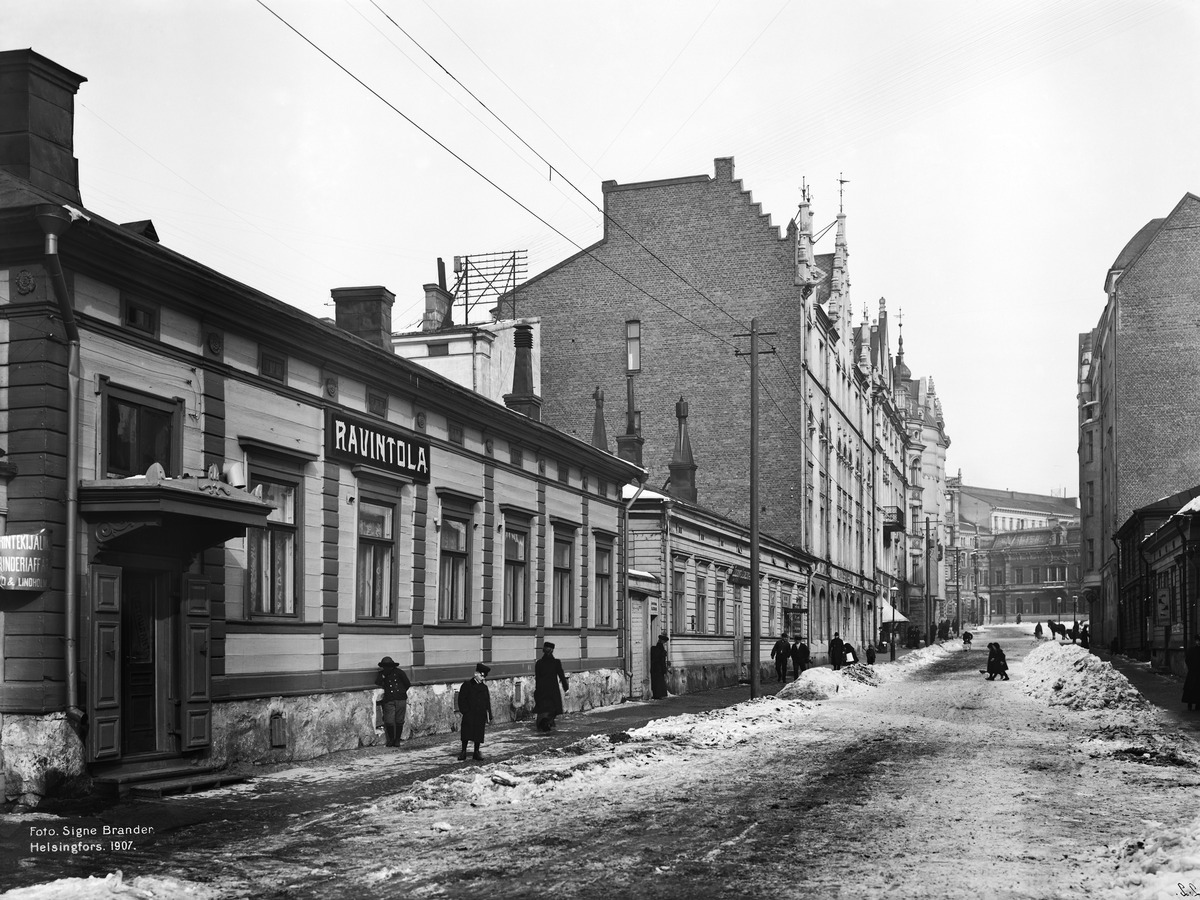
Uudenmaankatu 13, 11, 9, 7
sisällön kuvaus: Uudenmaankatu 13, 11, 9, 7. mustavalkoinen
Kuvaaja: Brander, Signe, valokuvaaja
Ajankohta: kuvausaika 1907
Paikka: Suomi, Uusimaa, Helsinki, Kamppi Helsinki, Uudenmaankatu 13, 11-9, 7
Aiheet: puurakennukset, talvi, ravintolat